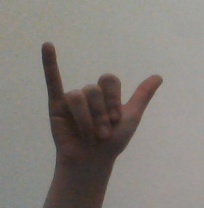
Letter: ya